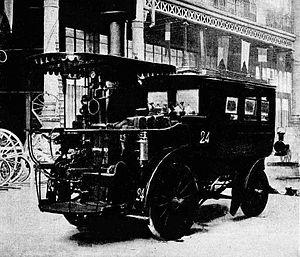
Omnibus à vapeur du mançois Amédée Bollée 'La Nouvelle', n°24 à 6 places, au départ de Paris-Bordeaux-Paris 1895 - La Science Française, juin 1895, p.329
La course Paris-Bordeaux-Paris du 11 juin 1895 est considérée comme la véritable première grande course automobile de l'histoire, bien qu'un mois plus tôt, le 18 mai en Italie, cinq concurrents prennent le départ de la course de Turin à Asti, un aller-retour de 93 kilomètres, et qu'en 1894, un concours automobile de Paris à Rouen, ait eu lieu mais n'était pas une course. Elle est aussi considérée rétrospectivement comme étant le premier Grand Prix automobile de l'A.C.F..